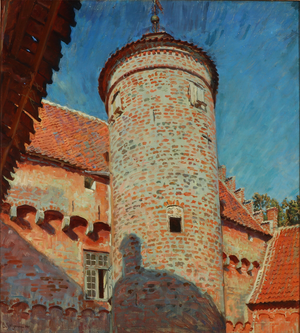
Rygård (Langå Sogn)
Trappetårnet ved nordfløjen, som maleren Georg Seligmann så det i 1906.
Rygård er en herregård i Langå Sogn på Sydøstfyn. Den er på 377 hektar, heraf ager 239,